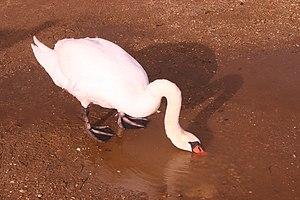
Les facteurs de risques pour l'extension de la grippe aviaire sont nombreux. Certains peuvent encore être inconnus. Le risque pandémique est le risque que survienne une pandémie. Il est d'abord lié à l'apparition d'un virus aux caractéristiques intrinsèques particulières.